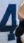
Number: 4